Huế station

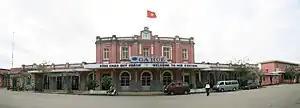

Huế station is a railway station in the city of Huế, Vietnam on the main North–South railway. The street address is No.2 Bùi Thị Xuân Street, Huế City, Thừa Thiên–Huế Province, Vietnam (now is Thuận Hóa District, Municipality of Huế).